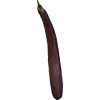
Label: eggplant_long